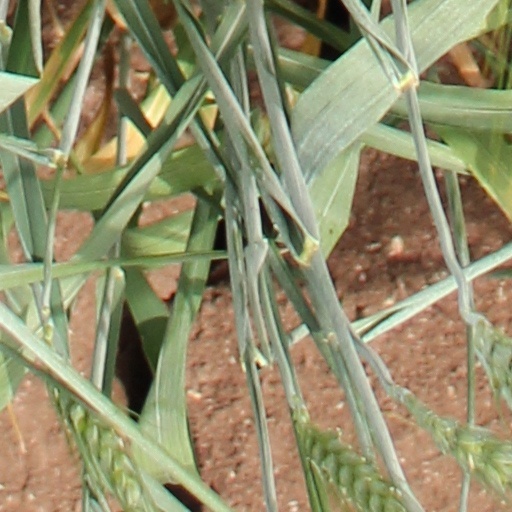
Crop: wheat